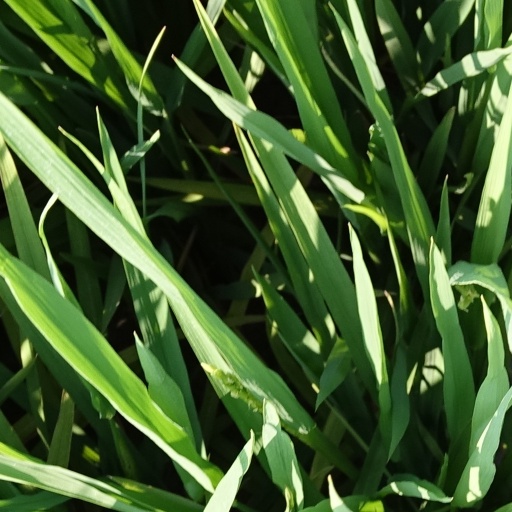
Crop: rice